Abbacadabra

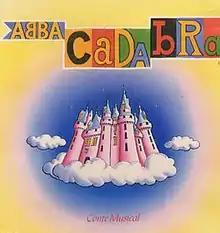
Album cover for the 1983 French soundtrack album

ABBAcadabra is a French children's musical based on songs from the pop group ABBA. It was originally produced for French television in 1983 by Alain Boublil and Daniel Boublil, which was later also transferred to an English stage version and two other television programs. The story was not always the same as the selection of the chosen songs varied by productions.